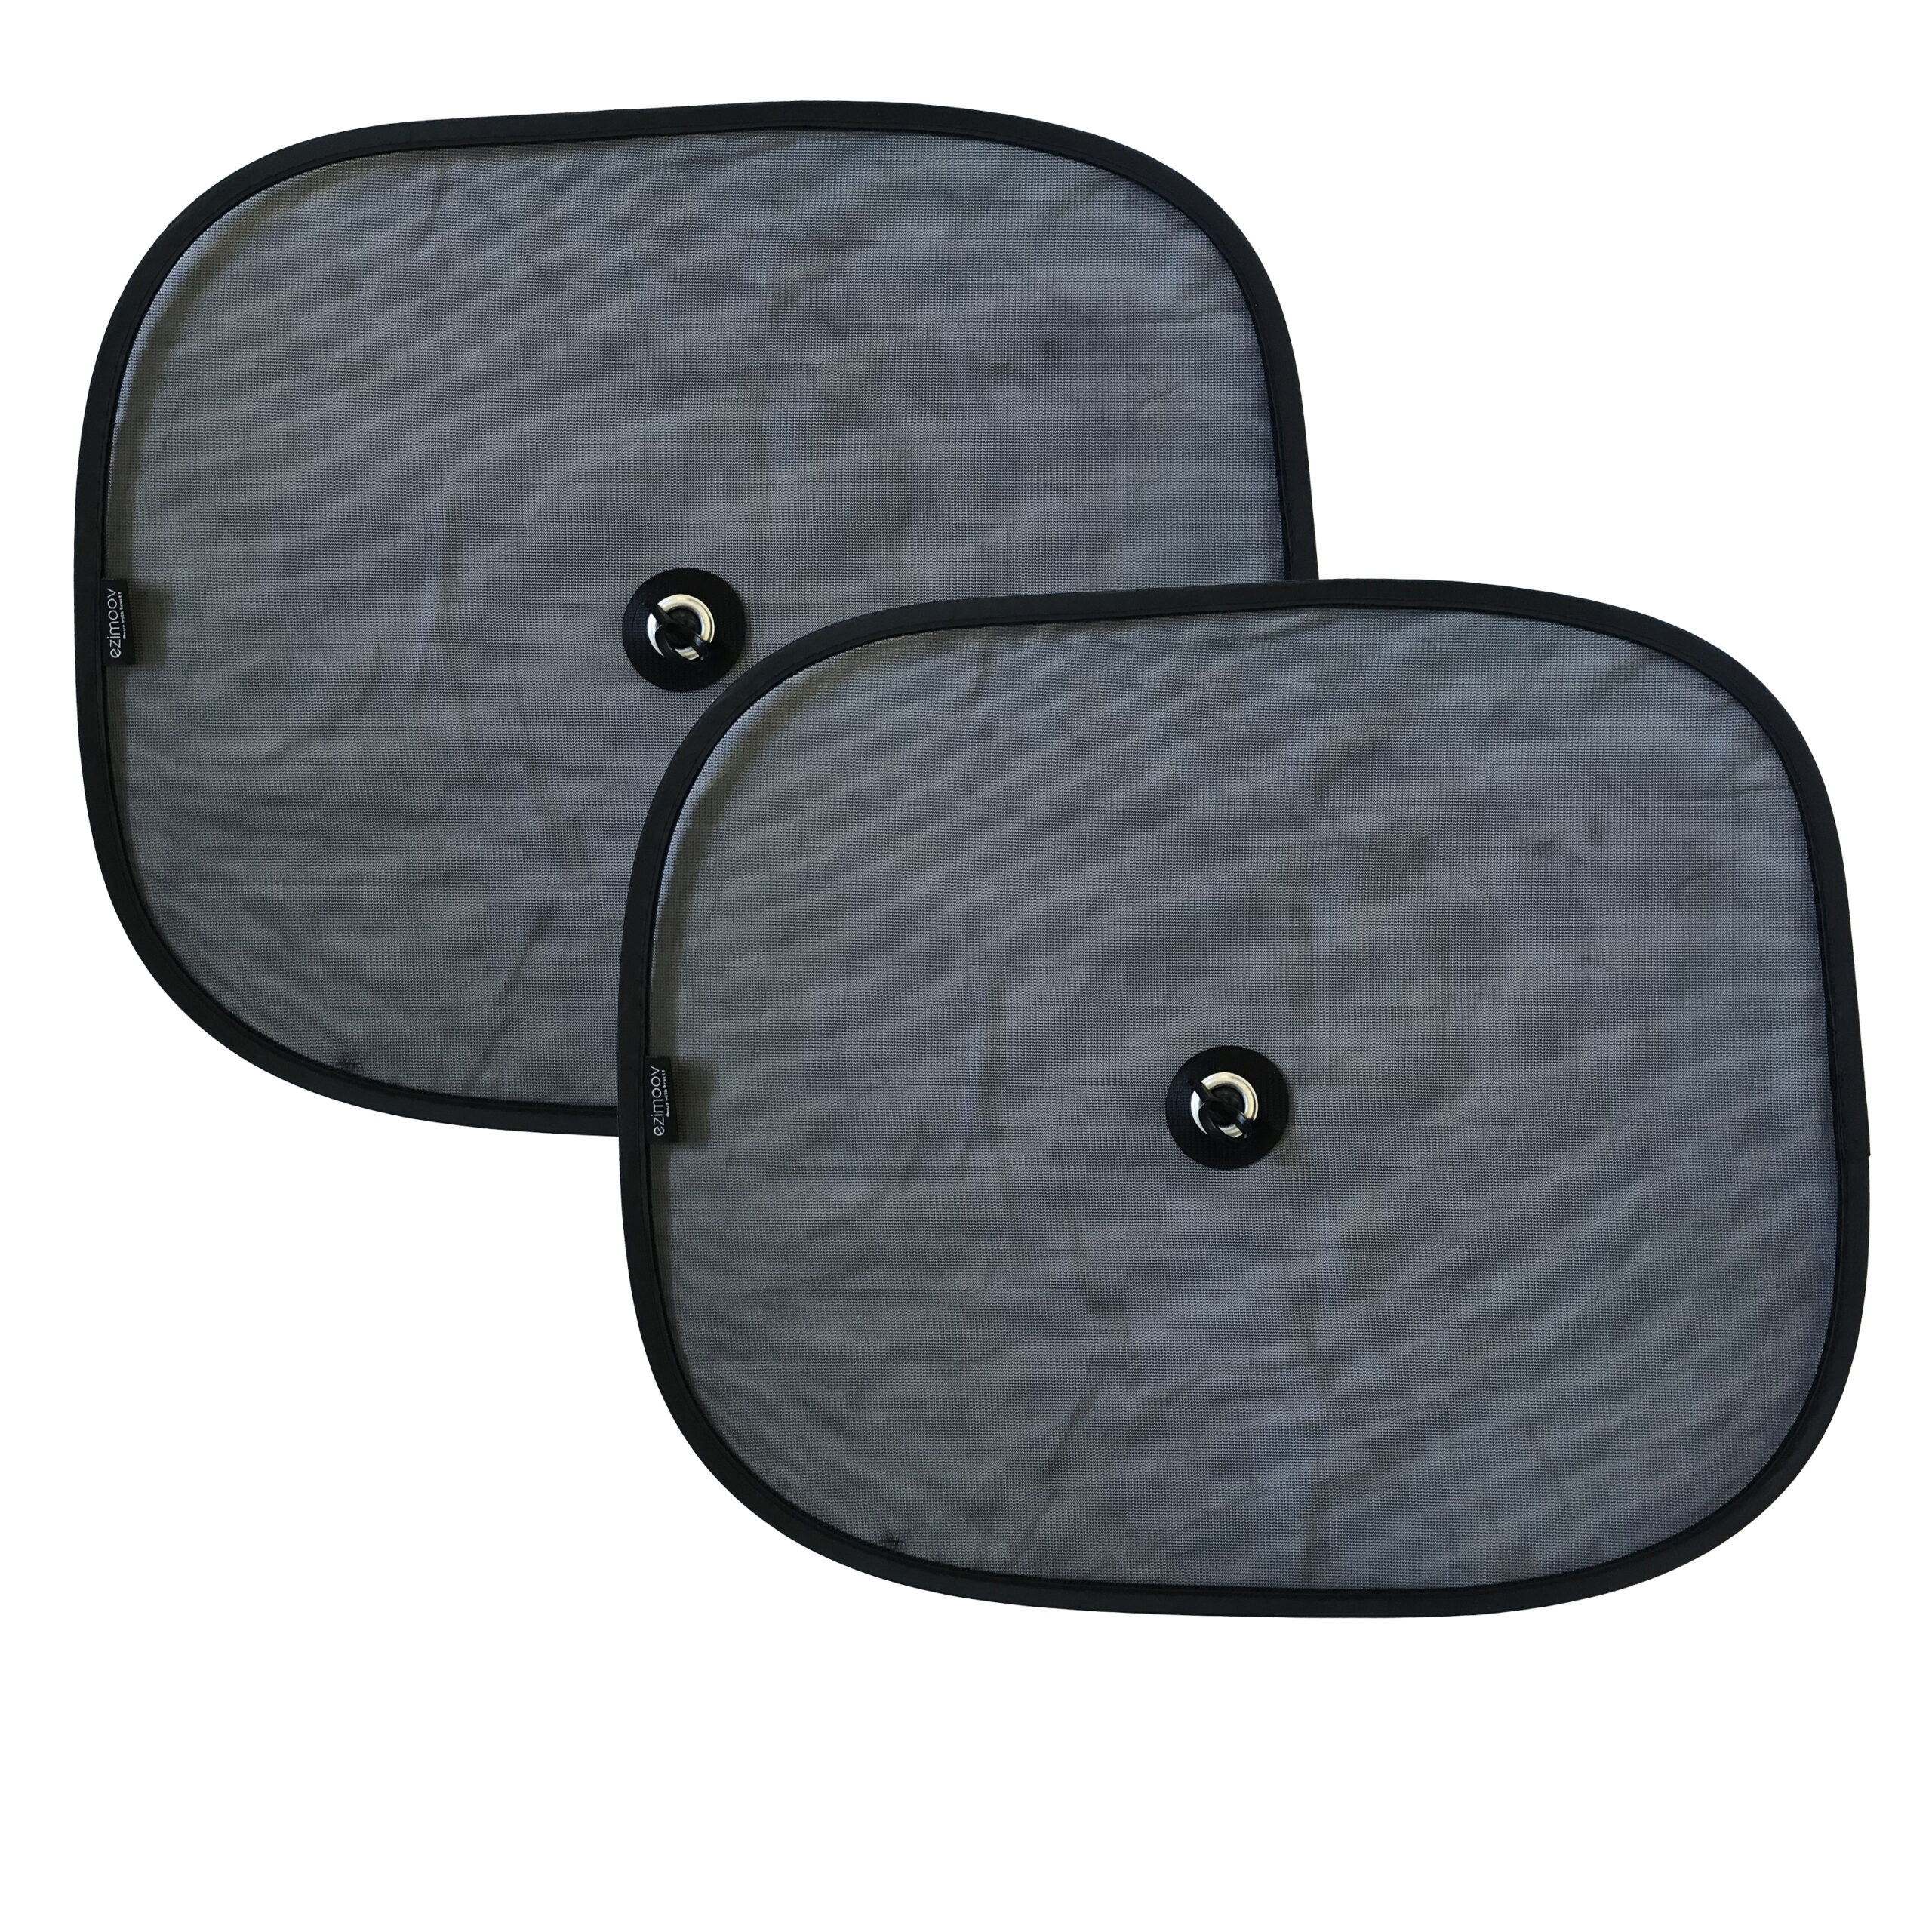
Ezimoov Sun stoppers napellenző
Ezimoov Sun stoppers napellenző tapadókoronggal rögzíthető autós napellenző 2 db / csomag mérete: 44 cm x 38 cm könnyen felszerelhető EAN 3770025605159
Brand: Baby-Paradise Bababolt
Category: Baby & Toddler > Baby Transport Accessories > Baby Stroller Accessories > Stroller Sunshades